Gombe, Kinshasa

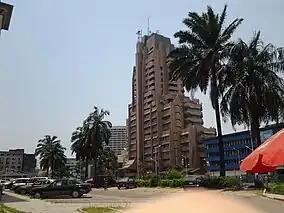
Gombe, February 2013

MONUSCO, the United Nations peacekeeping force, is strategically located in Gombe. The Boboto College is a prominent education institution located in Gombe